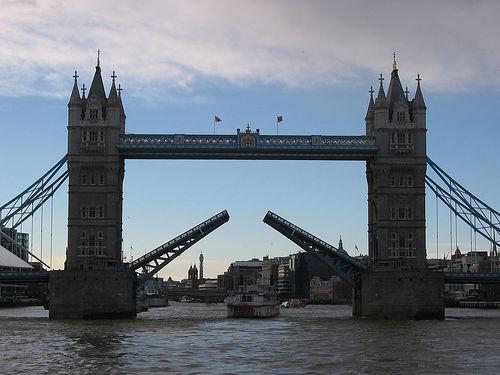
Weather: cloudy or overcast